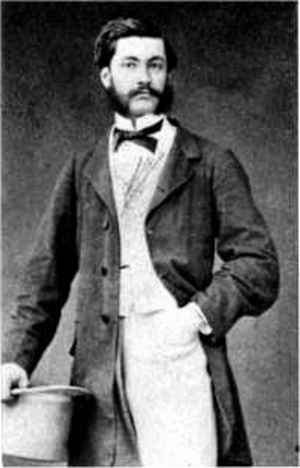
Louis Aimé Augustin Le Prince, né à Metz le 28 août 1841 et disparu mystérieusement le 16 septembre 1890, est un chimiste, ingénieur et inventeur français, l'un des pionniers du cinéma.